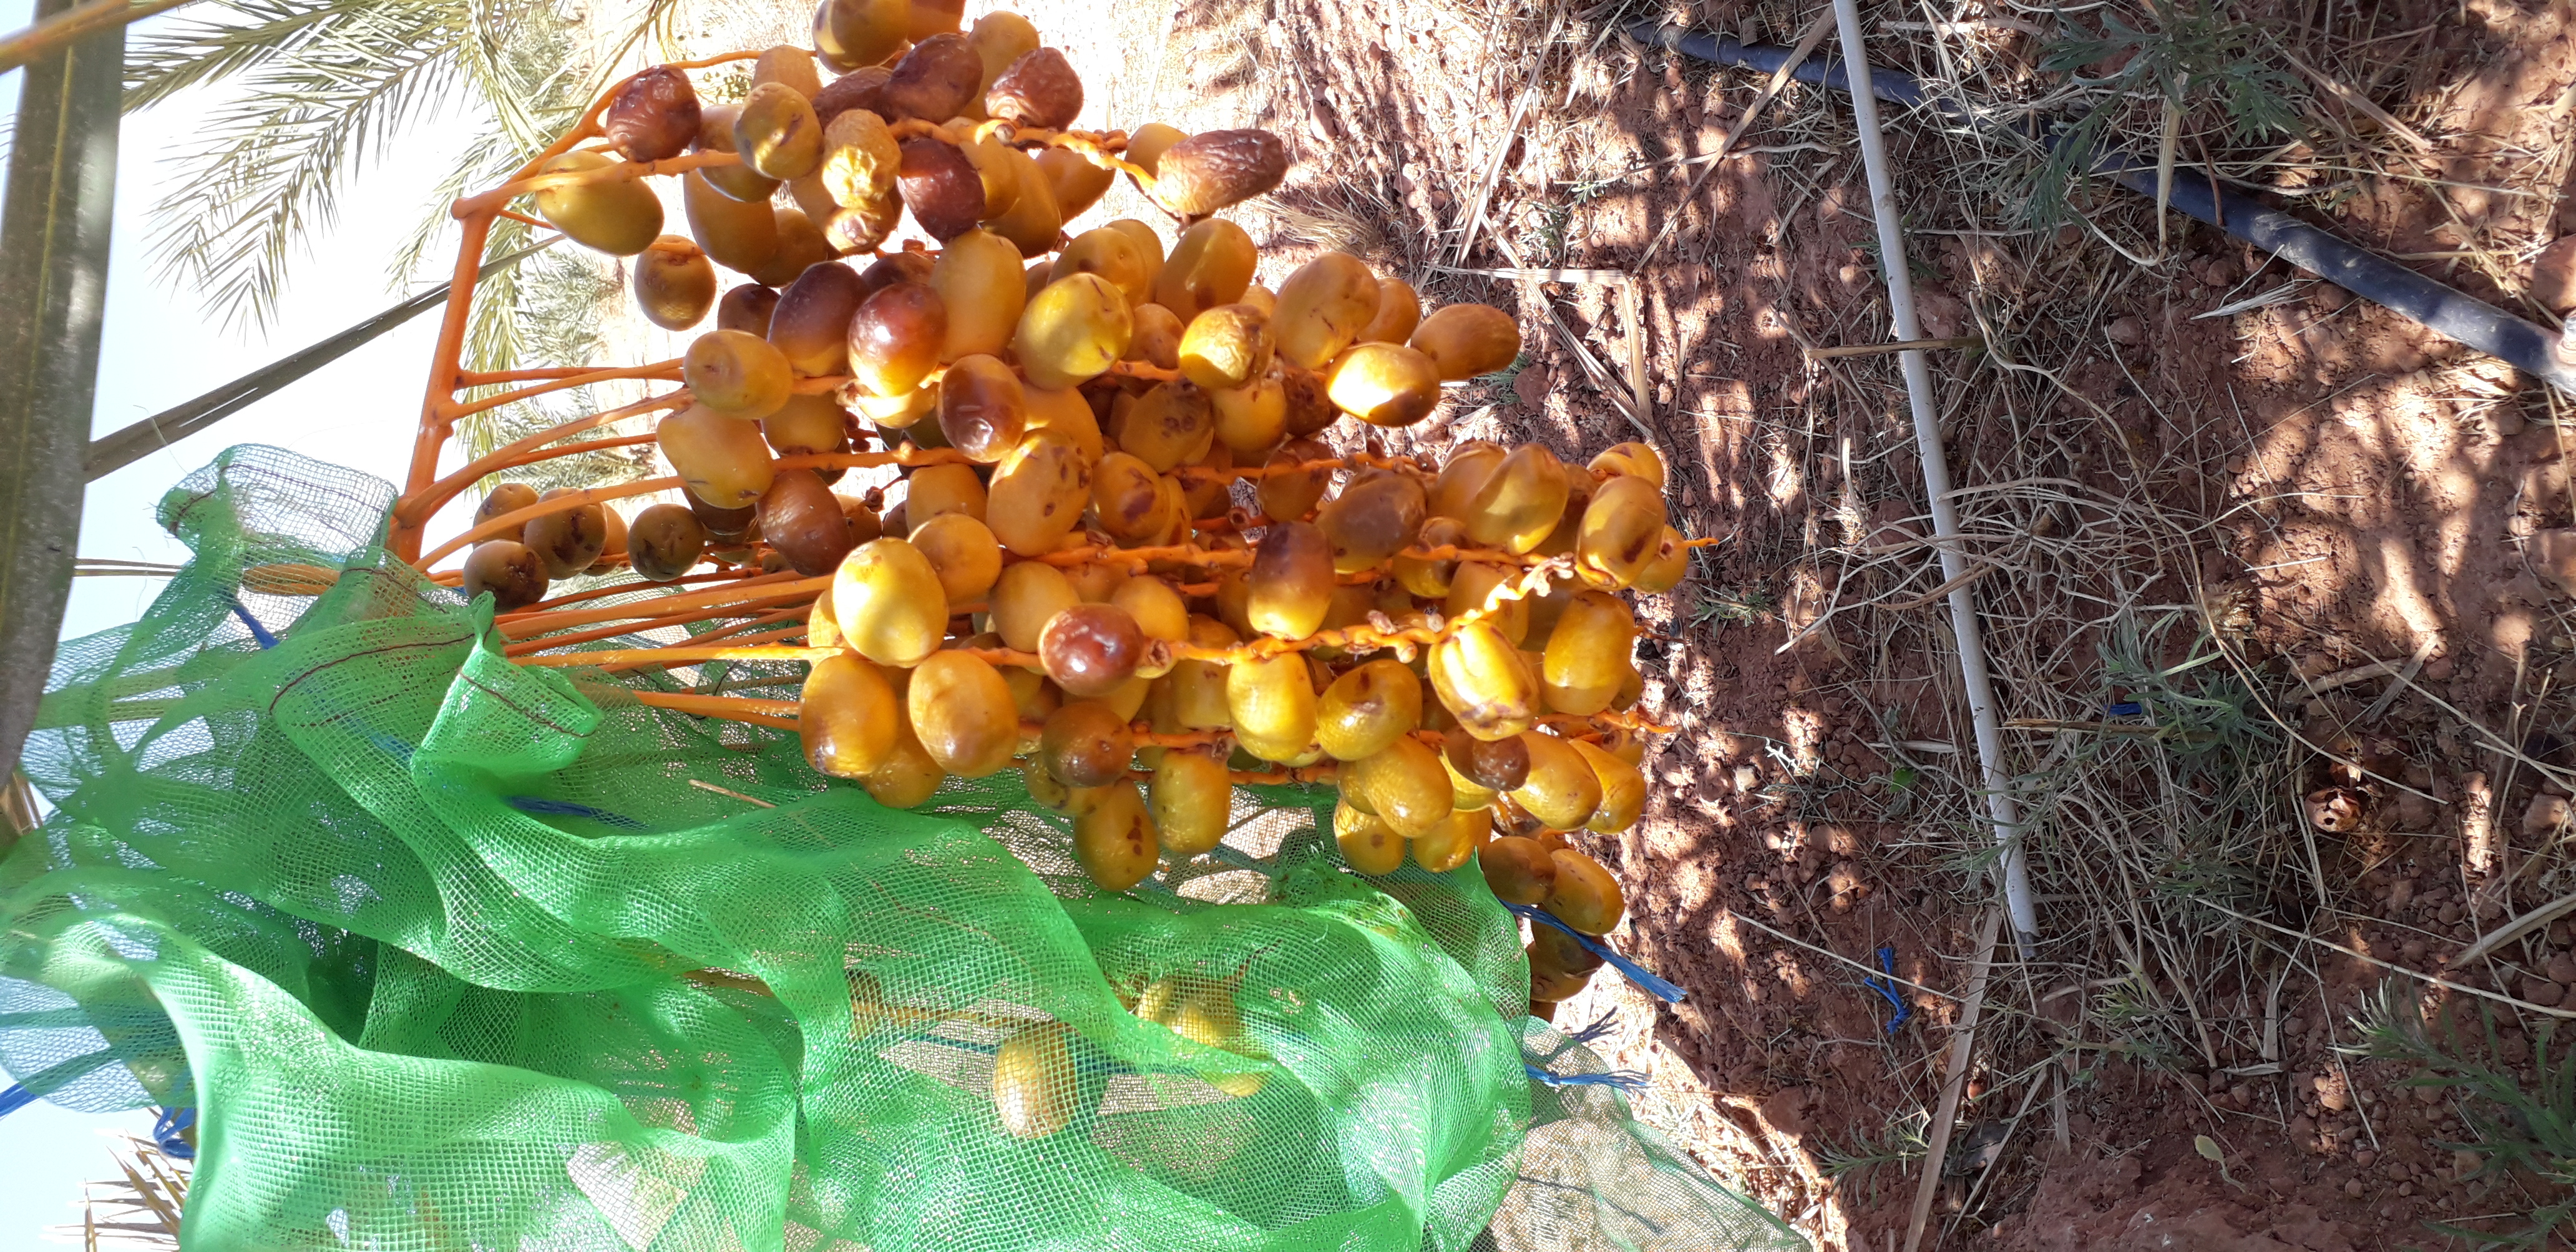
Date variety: Boufagous